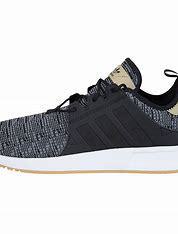
Brand: Adidas
Model: X_plr